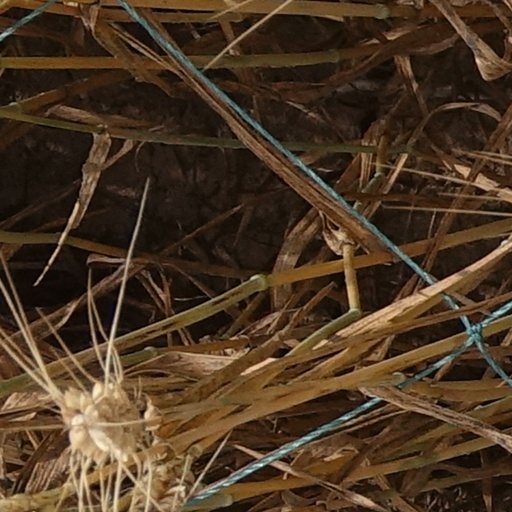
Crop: wheat